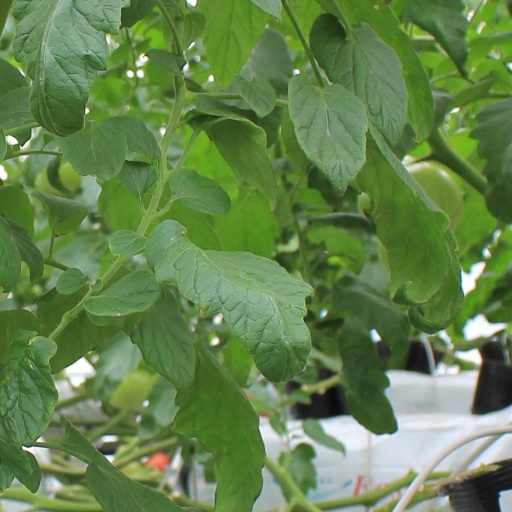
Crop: tomato